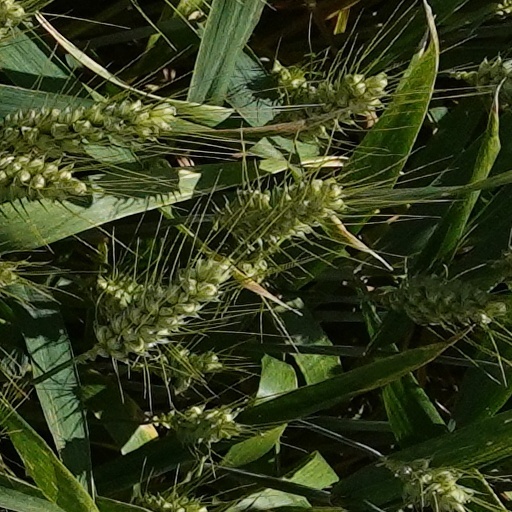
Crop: wheat